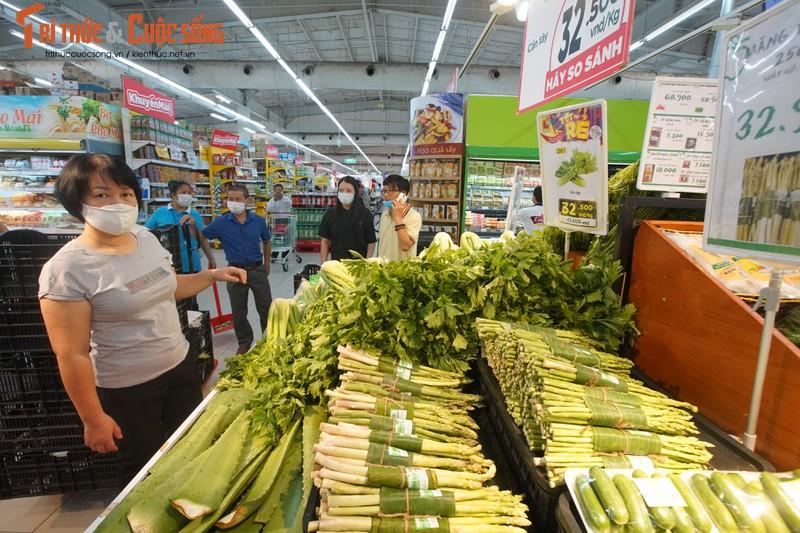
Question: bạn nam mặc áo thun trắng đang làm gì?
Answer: đang nghe điện thoại